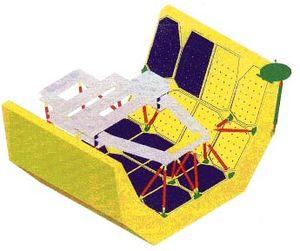
Spacelab est un laboratoire spatial modulaire utilisé durant certaines des missions de la navette spatiale américaine pour réaliser des missions de microgravité ou faire fonctionner des instruments dans le vide. Il comprend plusieurs types de composants qui étaient installés dans la soute cargo de la navette spatiale. Le principal composant est un module pressurisé qui permettait aux astronautes scientifiques de mener des expériences. Spacelab a constitué la contribution européenne au programme de la navette spatiale. Des composants du laboratoire ont fait partie de plus de 25 missions entre 1981 et 2000.